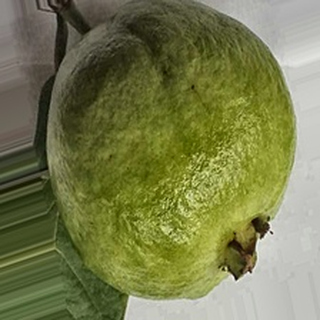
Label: healthy_guava